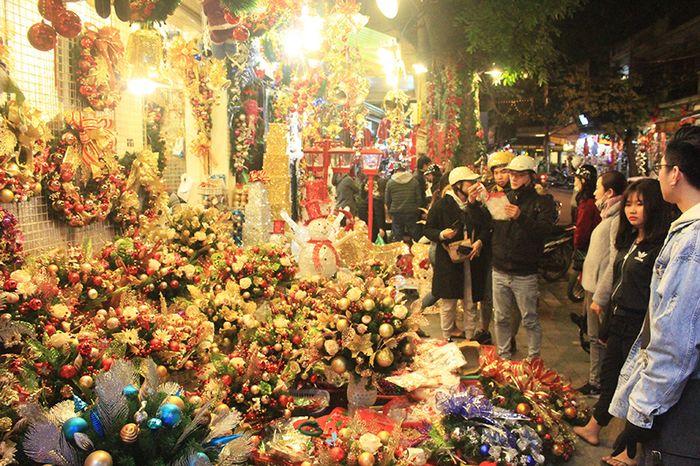
nhiều loại hoa khác nhau đang được trưng bày ở trong quầy hàng